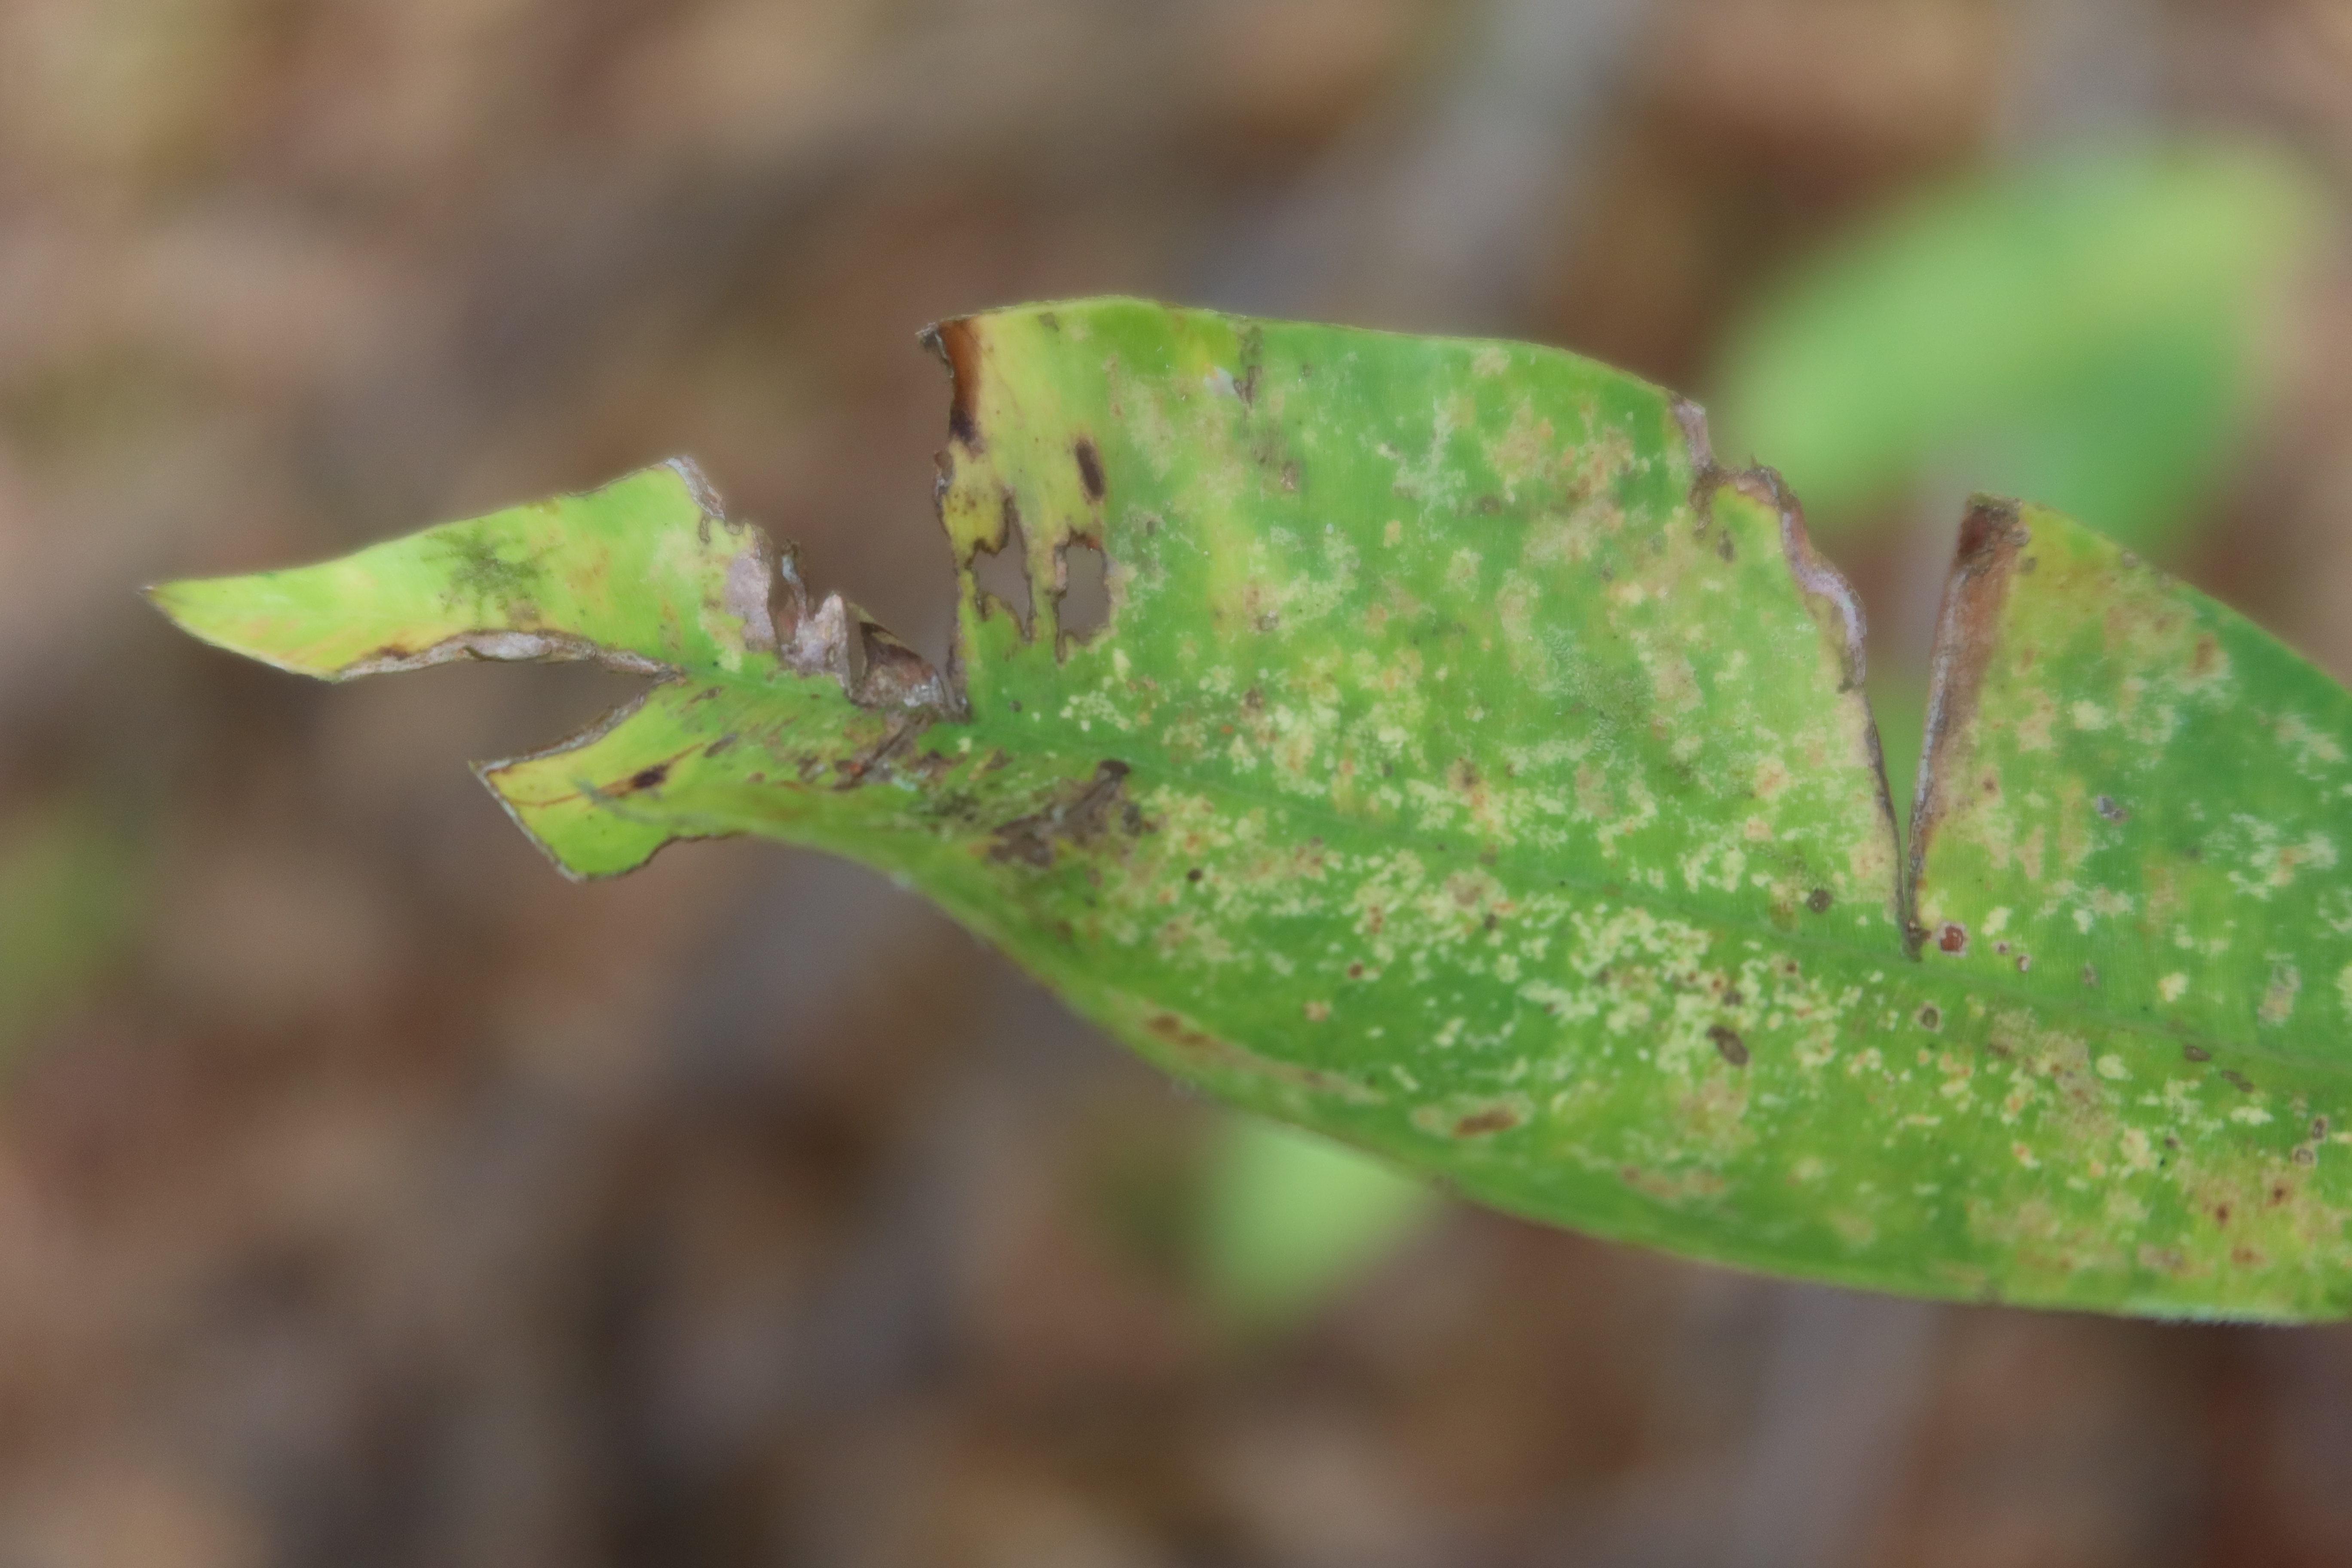
Label: Downy mildew